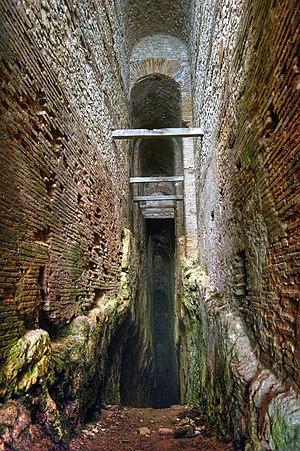
Les tunnels de Claude sont un ouvrage hydraulique constitué d'un long canal souterrain, de six tunnels de service inclinés et de trente-deux puits, construits par l'empereur Claude entre 41 et 52 après JC pour contrôler les niveaux variables du lac Fucin dans les Abruzzes, protégeant ainsi les villages riverains des inondations et asséchant les terres de Fucin, les rendant exploitables. Les eaux du lac ont donc traversé le cœur du mont Salviano depuis Avezzano à travers un tunnel souterrain long de près de 6 kilomètres pour se déverser dans la rivière Liri sur le côté opposé de la montagne, sous la vieille ville de Capistrello. Le canal souterrain représente le plus long tunnel jamais construit depuis l'Antiquité jusqu'à l'inauguration du tunnel ferroviaire de Fréjus en 1871.